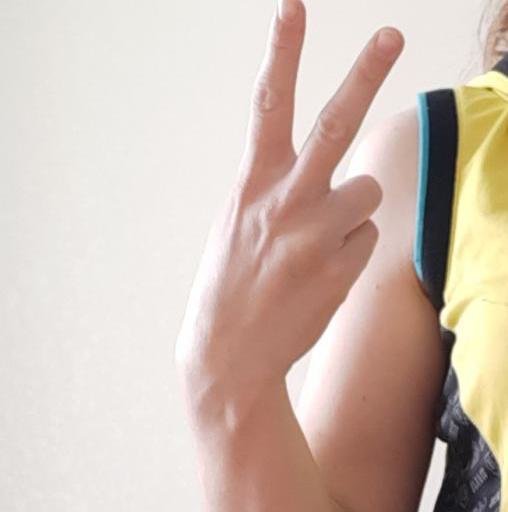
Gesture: peace_inverted